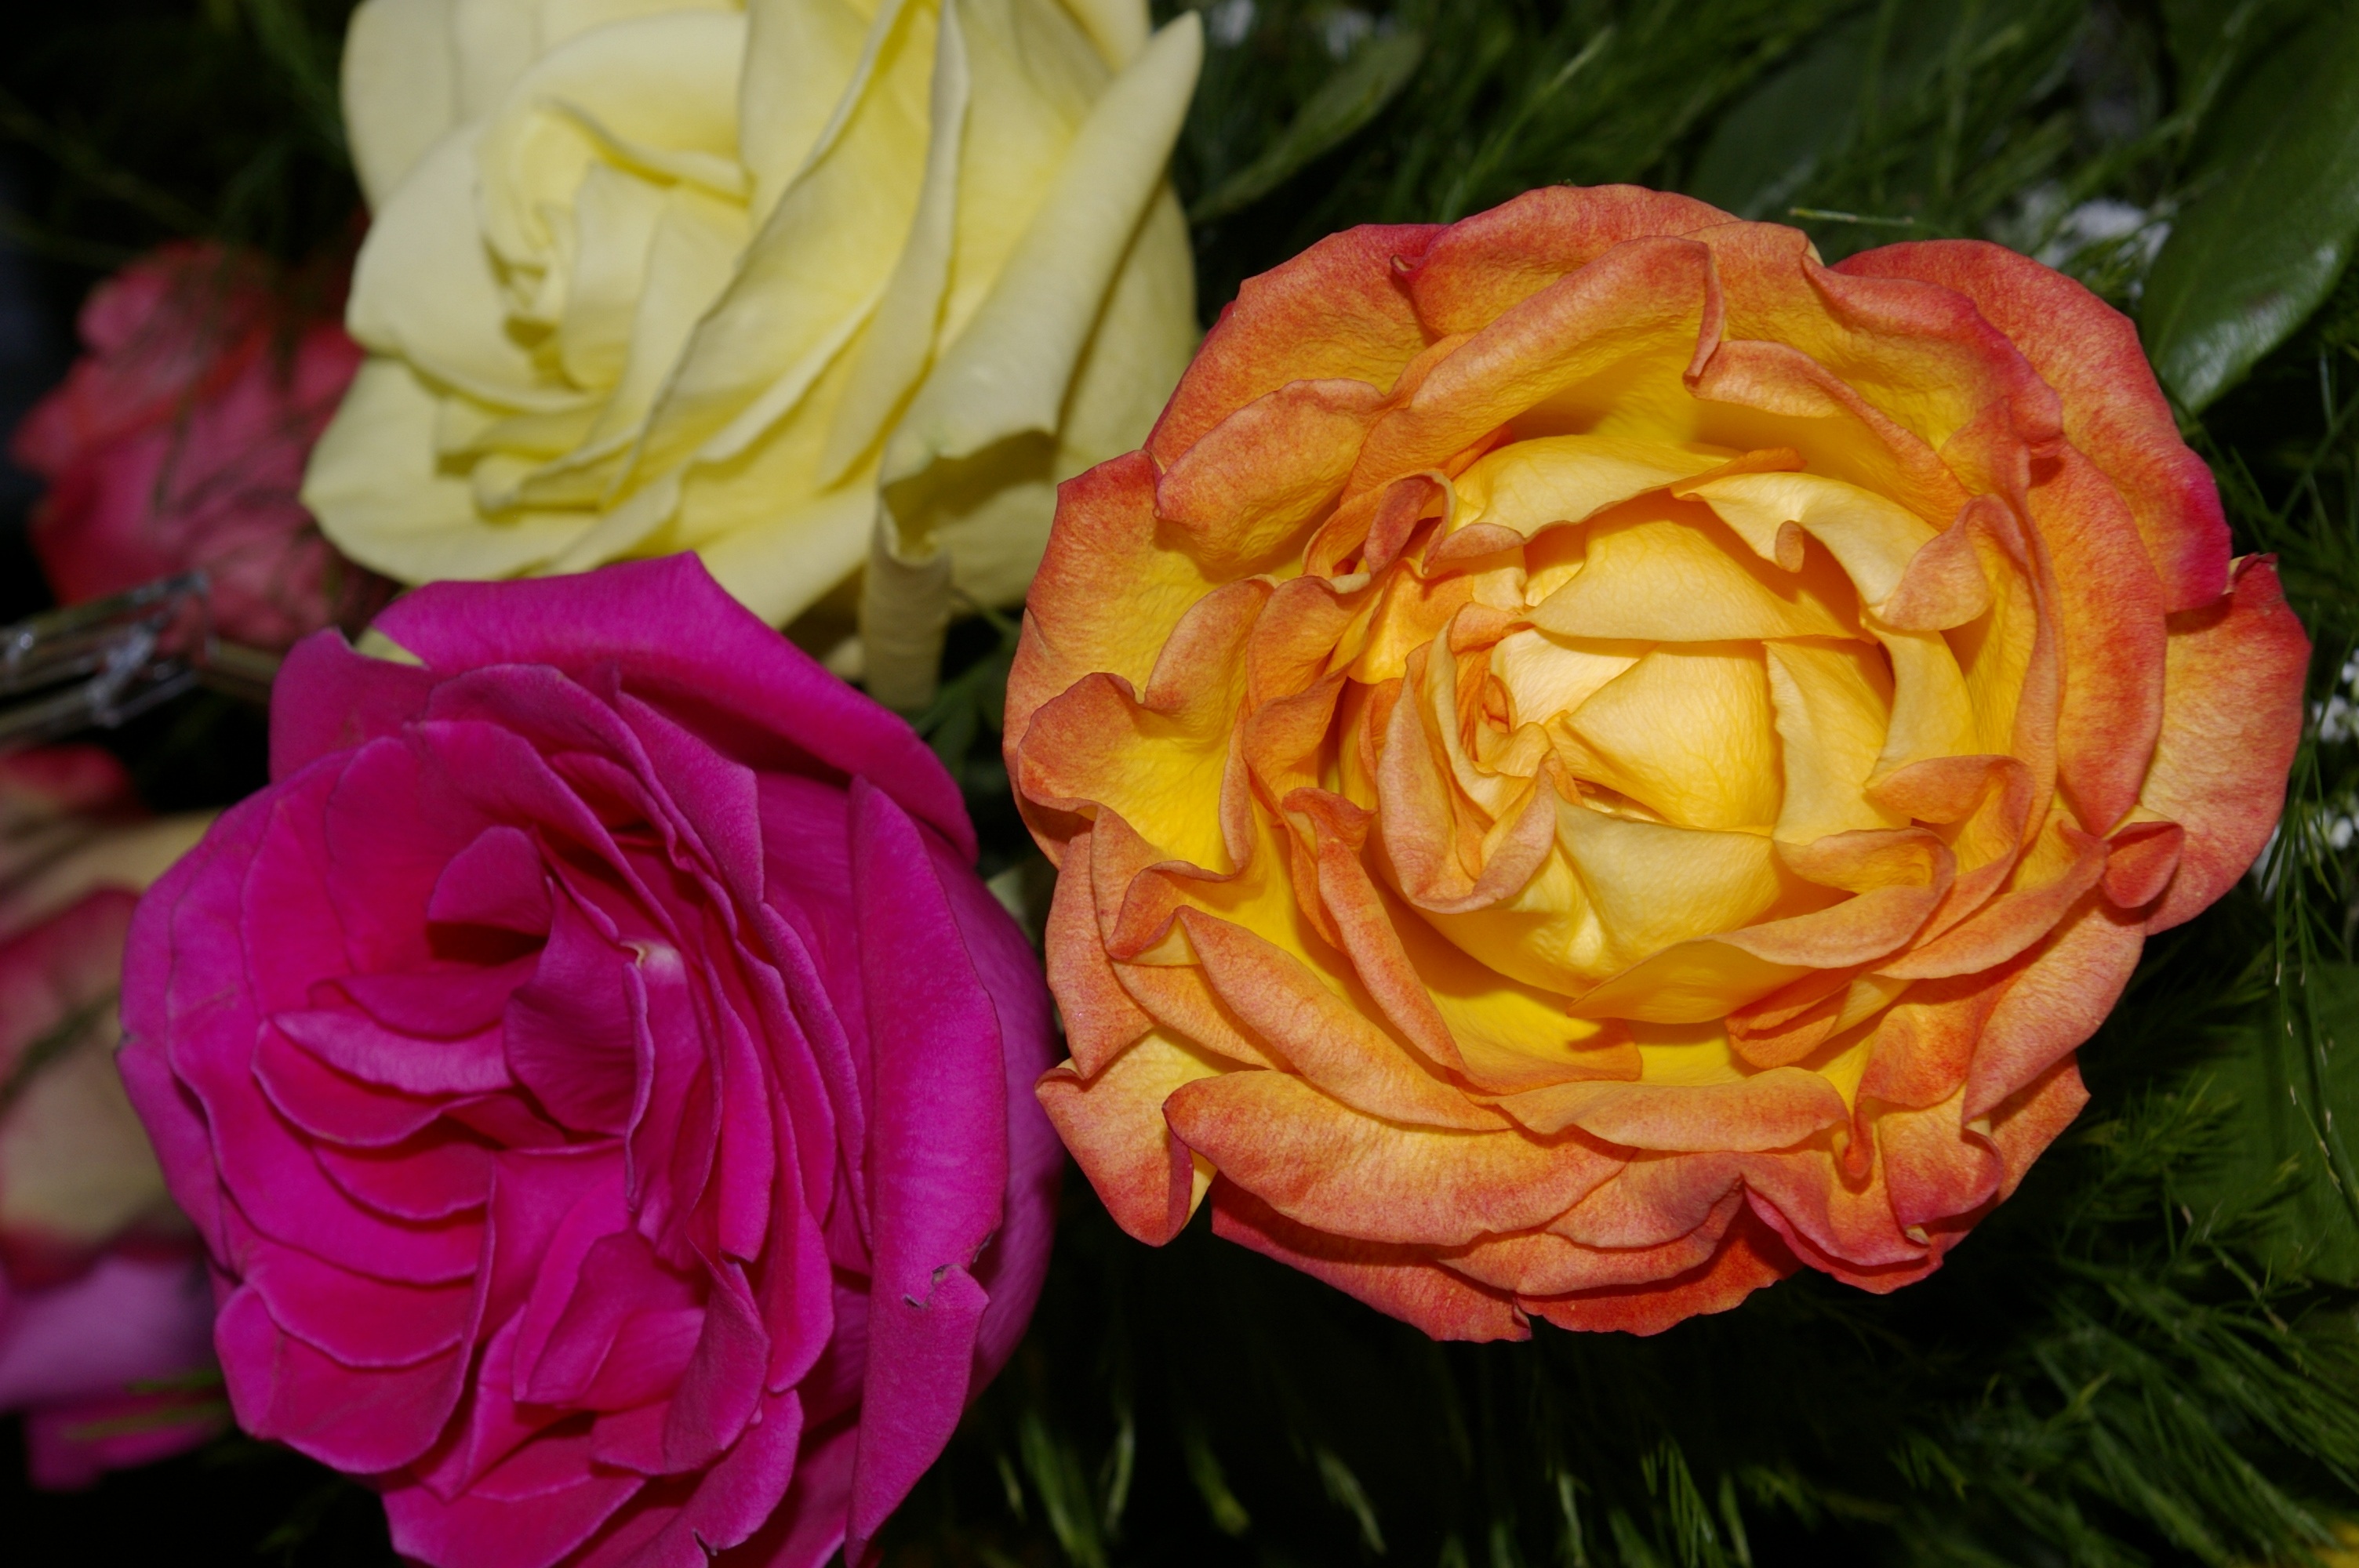
plant, flower, petal, rose, orange, yellow, pink, flora, flowers, roses, floristry, floribunda, flowering plant, garden roses, rose family, flower bouquet, land plant